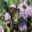
Label: butterfly